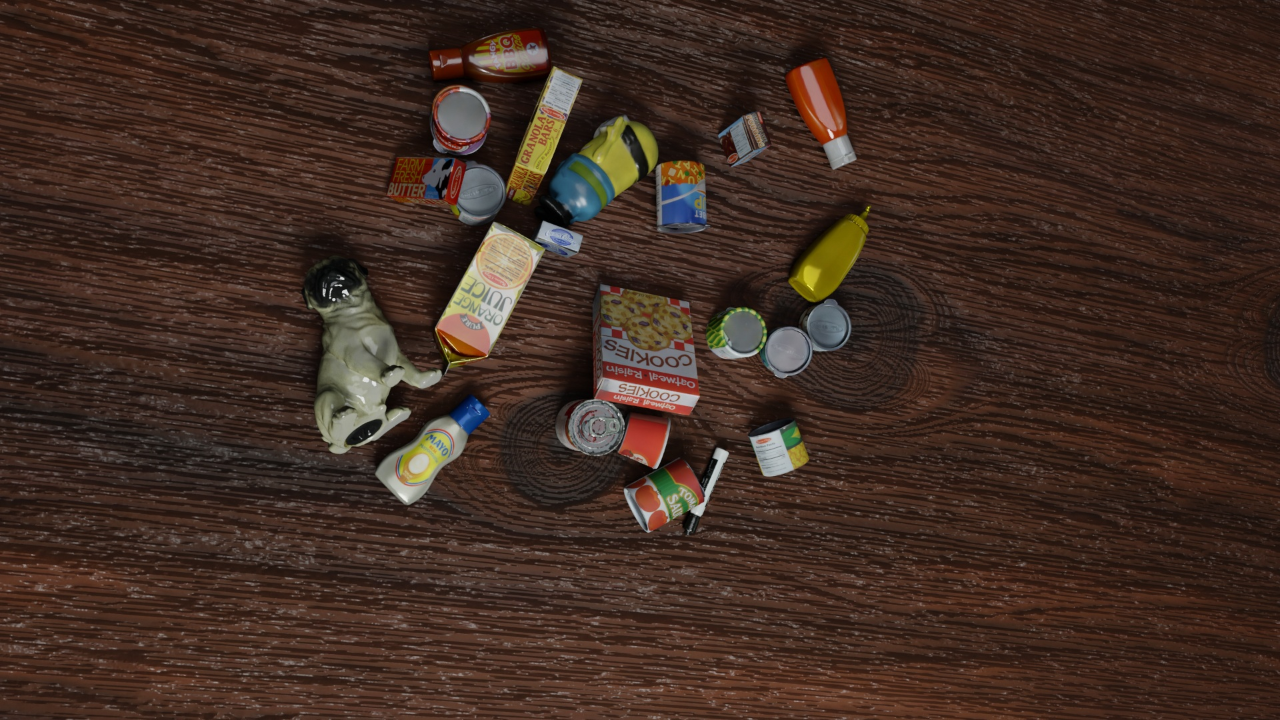
Question:
What are the five normalized (x, y) points between 0 and 1 in the image that define the grasp plane for the ketchup bottle model? Your answer should be as Grasp center: [], Left finger base: [], Right finger base: [], Left finger tip: [], Right finger tip: [].
Answer: Grasp center: [0.671094, 0.213889], Left finger base: [0.652344, 0.251389], Right finger base: [0.689063, 0.177778], Left finger tip: [0.638281, 0.258333], Right finger tip: [0.674219, 0.1875]